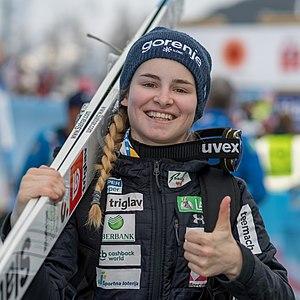
Nika Križnar, née le 9 mars 2000, est une sauteuse à ski slovène.